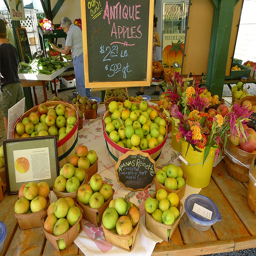
A wooden table topped with lots of fresh fruits.
A farm stand selling plants and apples by the pound or quart.
Baskets full of green apples on a table.
Baskets of apples are set on top of a wooden table.
A wooden table with baskets and crates of apples.